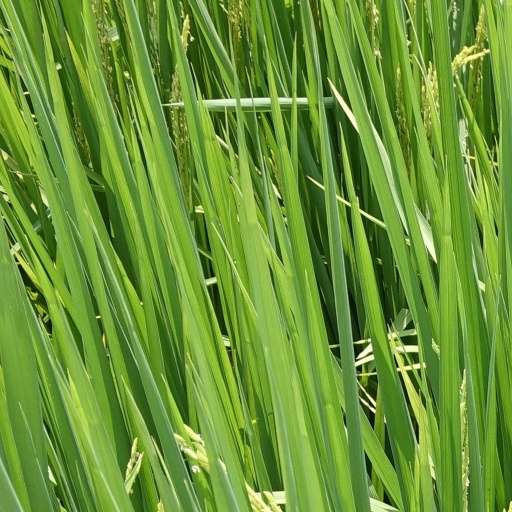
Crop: rice